Aaron Altherr

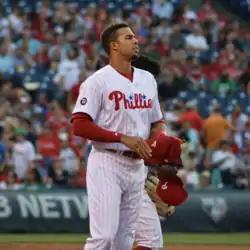
Altherr with the Phillies in 2017

Aaron Samuel Altherr (born January 14, 1991) is a German-American professional baseball outfielder for the Cleburne Railroaders of the American Association of Professional Baseball. He was drafted by the Philadelphia Phillies in the ninth round of the 2009 Major League Baseball draft. Altherr has played in Major League Baseball (MLB) for the Phillies, San Francisco Giants, and New York Mets. He has also played in the KBO League for the NC Dinos.